Jack Kirwan (rugby league)

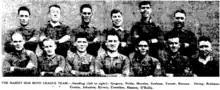
Marist in 1927.

Less than a month after arriving home from a rugby league season which had effectively lasted 9 months Kirwan was picked to play in a New Zealand team composed of the Auckland members of the touring side minus Kirwan's Marist teammate Arthur Singe who had been banned for life for his role in the strike on tour. Kirwan's side was to play against the local Auckland team at Carlaw Park and before a large crowd of 14,000 the ‘New Zealand’ side lost 21–24.